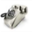
Label: telephone